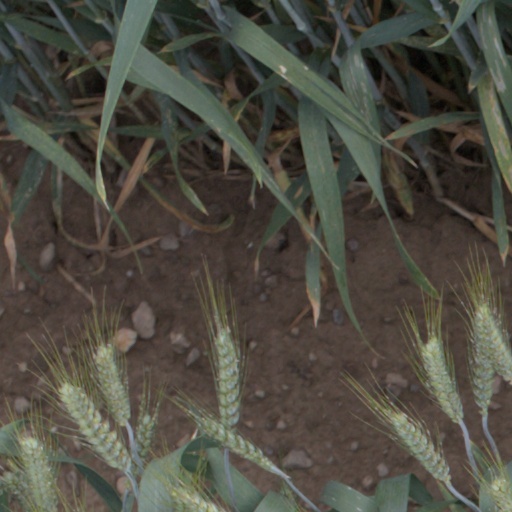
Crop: wheat